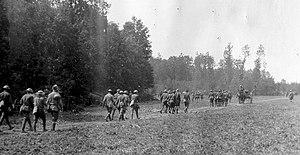
Beuvardes est une commune française située dans le département de l'Aisne, en région Hauts-de-France.